Gianluigi Buffon

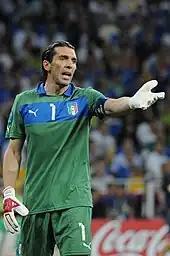
Buffon playing for Italy against Spain in the UEFA Euro 2012 final

Buffon represented Italy at all youth levels, from the under-16 side to the under-23 side, as well as the Olympic side in 1996. With the under-16 side, he reached the final of the 1993 UEFA European Under-16 Championship, saving two penalties and even scoring one himself in the quarter-final shootout victory over Spain, and subsequently saving three penalties – but also missing one himself – in the semi-final shootout victory over Czechoslovakia. With the Italy under-17 side he took part at the 1993 FIFA U-17 World Championship in Japan. In 1995, he reached the final of the UEFA European under-19 Championship with the Italian under-19 side. He was a member of Italy's 1996 UEFA European Under-21 Championship-winning squad. Buffon was a member of the Italy squad that won the gold medal for football at the 1997 Mediterranean Games in Bari, on home soil. Buffon currently holds the record for the most clean sheets with the Italy national side.